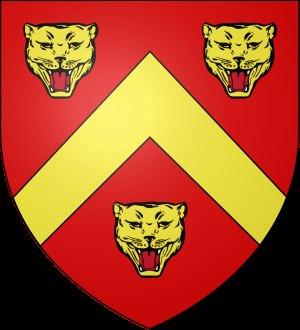
Comte de Macclesfield est un titre de noblesse britannique, créé deux fois, la première dans la pairie d'Angleterre en 1679, puis la deuxième en 1721 dans la pairie de Grande-Bretagne, avec les titres supplémentaires de vicomte et baron Parker.